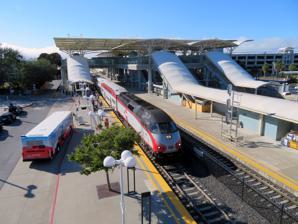
Building: Millbrae station
Country: United States of America
Year built: 1907
Train station in Millbrae, California, U.S. Millbrae A southbound Caltrain train at Millbrae in July 2018 General information Location 200 North Rollins Road (BART) 100 California Drive (Caltrain) Millbrae, California United States Coordinates 37°36′01″N 122°23′12″W / 37.6003°N 122.3867°W / 37.6003; -122.3867 Line(s) BART W-Line PCJPB Peninsula Subdivision Platforms 2 side platforms (Caltrain) 1 side platform, 1 island platform (BART) Tracks 2 (Caltrain) 3 (BART) Connections Commute.org shuttles: Burlingame Bayside, North Burlingame, North Foster City Caltrain: Broadway/Millbrae shuttle Flixbus Genentech shuttle SamTrans : ECR , 292 , 397 , 713 Sierra Point shuttle Construction Parking 2,900 spaces Bicycle facilities 30 lockers (BART) Racks (Caltrain) Accessible Yes Other information Station code BART : MLBR Fare zone 2 (Caltrain) History Opened 1863–64 Rebuilt 1890; 1907 June 22, 2003 (modern intermodal terminal) Previous names 17 Mile House (until c. 1865) Passengers 2024 1,846 (weekday average) (BART) February 2018 3,340 per weekday 2.9% (Caltrain) Services Preceding station Bay Area Rapid Transit Following station Terminus Red Line San Francisco International Airport toward Richmond Yellow Line (after 9pm) San Francisco International Airport toward Antioch via Pittsburg/​Bay Point Preceding station Caltrain Following station San Bruno toward San Francisco Local Burlingame toward San Jose Diridon or Tamien South San Francisco toward San Francisco Limited San Mateo toward San Jose Diridon Express San Bruno toward San Francisco Weekend Local Broadway toward San Jose Diridon or Tamien Former services Preceding station Bay Area Rapid Transit Following station Terminus Purple Line 2003–2004; 2019–2021 San Francisco International Airport toward SFO San Bruno toward Dublin/​Pleasanton Dublin/​Pleasanton–​Millbrae line 2008–2009 Terminus Terminus Dublin/​Pleasanton–SFO/​Millbrae line 2004–2005 San Francisco International Airport toward Dublin/​Pleasanton Preceding station Caltrain Following station San Bruno toward San Francisco Local (L1) Burlingame toward San Jose Diridon or Tamien Weekend Local (L2) Broadway toward San Jose Diridon or Tamien South San Francisco toward San Francisco Limited (L3) Hillsdale toward San Jose Diridon , Tamien or Gilroy San Bruno toward San Francisco Limited (L4) Burlingame toward San Jose Diridon , Tamien or Gilroy 22nd Street toward San Francisco Limited (L5) San Mateo toward San Jose Diridon or Tamien San Francisco Terminus Baby Bullet (B7) Hillsdale toward San Jose Diridon 22nd Street (reverse peak) toward San Francisco Future services Preceding station California High-Speed Rail Following station San Francisco 4th and King Street Terminus Phase I San Jose towards Merced or Bakersfield Track layout Legend Caltrain to San Francisco 4th and King Street BART to San Francisco International Airport or Richmond via San Francisco Caltrain towards San Jose Diridon This diagram: view talk edit Location Millbrae station is an intermodal transit station serving Bay Area Rapid Transit (BART) and Caltrain , located in Millbrae, California . The station is the terminal station for BART on the San Francisco Peninsula , served by two lines: The Red Line before 9 pm and the Yellow Line during the early morning and evening. It is served by all Caltrain services. The station is also served by SamTrans bus service, Commute.org and Caltrain shuttle buses, and other shuttles. Rail service to the area began with 17 Mile House station, which opened in 1864 on land deeded by Darius Ogden Mills ; it was renamed Millbrae the next year. The station was rebuilt in 1890 and 1907 after twice burning down. The 1907-built station was threatened with demolition in 1976, but was added to the National Register of Historic Places in 1978. A modern intermodal terminal opened in 2002, connecting BART and Caltrain for the first time. The older station building was restored for use as a railway museum, which opened in 2004. Station layout Two BART trains at Millbrae, with the left train in revenue service Millbrae station has five tracks and three platforms at ground level, with a fare concourse on a mezzanine level above. The Caltrain tracks are on the west side of the station. The westernmost (southbound) track has a side platform ; the northbound track uses half of an island platform shared with BART. South of the Millbrae Avenue bridge, the northbound track splits in two to form a triple-track section to allow passing trains. The northbound platform extends past the BART area as a side platform, and curves to serve the diverging track. BART has three tracks; the western track serves the east side of the northbound Caltrain platform (with faregates between the two systems), allowing a cross-platform connection between northbound service. The other two tracks serve an island platform. Because ridership at Millbrae is lower than expected, only the western track is used in regular service; the other two tracks are used for train storage. A 2,200-space parking garage (with direct access to the mezzanine), busway, and surface parking lots are located on the east side of the station. A smaller busway and parking lot for Caltrain are on the west side. The BART platform at Millbrae has six sculptures partially embedded in concrete blocks, with each figure representing a different era in community history. Forty-two terrazzo benches installed at the station show scenes of local nature and history. History Former stations The old Southern Pacific station near the current intermodal terminal In 1862, after buying a section of Rancho Buri Buri from José de la Cruz Sánchez , Darius Ogden Mills deeded land to the under-construction San Francisco and San Jose Railroad in exchange for a station to allow guests to visit his estate. The line opened in October 1863; the adobe 17 Mile House station opened in 1864 and was renamed Millbrae the next year. The line was soon taken over by the Southern Pacific Railroad (SP) for its Peninsula Commute service. The station burned in 1890. The station burned again in 1906 and was replaced with a two-story colonnade-style depot of standard SP design the next year. It was located on the west side of the tracks just south of Millbrae Avenue. In 1976, preparing to discontinue the money-losing Peninsula Commute (which instead became publicly funded as Caltrain ), the SP proposed to tear down the station. However, it was added to the National Register of Historic Places as the Southern Pacific Depot on September 1, 1978, after efforts by the newly formed Millbrae Historical Society. In August 1980, the building was moved 200 feet (61 m) south to make room for a widening of Millbrae Avenue. Modern station BART faregates which exit directly onto the northbound Caltrain platform Civic Center on display in 2018 As part of the BART SFO Extension , a new intermodal terminal for BART, Caltrain, and Samtrans was built in Millbrae just north of Millbrae Avenue. BART service to the $70 million facility began on June 22, 2003. The station was initially served by the Pittsburg/Bay Point line , plus a shuttle service to San Francisco International Airport station (SFIA). The shuttle service was discontinued on February 9, 2004. The Richmond line began serving Millbrae at weekday peak hours, with the Pittsburg/Bay Point line providing service at other times. BART service to stations in San Mateo County is funded by SamTrans , rather than county tax revenues. As ridership stayed below expectations, SamTrans had to pay a larger-than-planned operating subsidy to BART. On September 12, 2005, in order to lower these subsidies, BART reduced service so that only the Dublin/Pleasanton line served SFIA and Millbrae stations. SamTrans and BART reached an agreement in February 2007 in which SamTrans would transfer control and financial responsibility of the SFO/Millbrae extension to BART, in return for BART receiving additional fixed funding from SamTrans and other sources. On January 1, 2008, BART increased service to the San Mateo stations. Service to Millbrae station was provided by the Richmond line on weekdays, and the Dublin/Pleasanton line on weeknights and weekends. Direct service between SFIA and Millbrae was discontinued. On September 14, 2009, the Pittsburg/Bay Point line was extended to Millbrae on nights and weekends (with the Dublin/Pleasanton line cut back to Daly City station ), restoring direct service at those times. Millbrae station was expected to have some 16,500 daily BART boardings by 2017, but has consistently fallen well short of projections, with under 7,000 daily boardings by then. On February 11, 2019, SFO–Millbrae line service resumed on weekdays and Sundays. The station continues to be served by the Richmond line on weekdays, with the Antioch line (formerly the Pittsburg/Bay Point line) serving both SFIA and Millbrae on weeknights and Saturdays. On February 10, 2020, the SFO–Millbrae line began running during all operating hours, with the Antioch line operating only to SFIA. SFO–Millbrae service ended on August 2, 2021; it was replaced by an extension of the Richmond line to SFIA weekdays and Saturdays, and an extension of the Antioch line to Millbrae evenings and Sundays. Richmond (Red Line) service began operating on Sundays effective February 14, 2022, with Antioch (Yellow Line) trains serving Millbrae only during evenings. On September 11, 2023, the Red Line began running between Millbrae and Richmond via SFO, with Millbrae serving as a terminal at all operating hours. Caltrain no longer needed the historic station building after operations moved to the modern station. The Millbrae Historical Society negotiated with Caltrain to use the building as a museum in exchange for maintaining it. The Millbrae Train Museum opened in October 2004. In 2006, Pullman car Civic Center , built in 1941 for the City of San Francisco , was moved adjacent to the station and opened as an exhibit. The Society plans to acquire a locomotive and construct a section of track to run excursion service. As built, Millbrae station had four large surface parking lots and a busway on the east side of the tracks. Construction of a mixed-use transit-oriented development project, Gateway at Millbrae Station, began replacing the surface lots in 2020. The first lot closed on January 25, the second on February 22, and the remaining two on March 23. The busway closed on May 18, 2020, with bus and shuttle stops relocated. The east surface entrance and elevator were temporarily closed from February 1 to June 6, 2022, with access to the garage maintained directly from the station concourse. The development was completed in 2023. It included 400 residential units, a 164-room hotel, and 150,000 square feet (14,000 m 2 ) of office space. Future Millbrae is planned to be a California High-Speed Rail station. Senate Bill 1029, passed in 2012, provided funds to lengthen the Caltrain platforms for future high-speed rail trains. The station is to be expanded to accommodate the service. Transit connections A SamTrans bus in the busway at Millbrae Millbrae station is served by a number of bus routes and shuttles: Commute.org shuttles: Burlingame Bayside, North Burlingame, North Foster City Caltrain : Broadway/Millbrae shuttle Flixbus Genentech shuttle SamTrans : ECR , 292 , 397 , 713 Sierra Point shuttle A busway adjacent to the southbound Caltrain platform is used by the Burlingame-North Shuttle, Broadway Millbrae Shuttle, and SamTrans routes 38, 397, and 713. SamTrans route ECR stops on El Camino Real to the west of the station. Most of the shuttle services stop on Rollins Road east of the station. References